Rose Hill, Manhattan

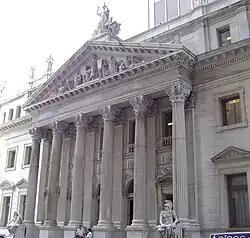
The New York Supreme Court, Appellate Division, First Department

Madison Square anchors the neighborhood's southwest corner, bounded by 23rd Street, 26th Street, Fifth Avenue, and Madison Avenue. The original Madison Square Garden at Madison Square was located at the corner of Madison Avenue and 26th Street, and stood at the site from 1879 to 1890. The second Madison Square Garden, located at the same site, was designed by Stanford White, who would later be killed at the Garden's rooftop restaurant. This second incarnation of Madison Square Garden stood at 26th Street from 1890 to 1925, when the Garden was relocated to the West Side at 50th Street and Eighth Avenue. White kept an apartment in the tower of Madison Square Garden; there are conflicting accounts of whether the famous "red velvet swing" was in that apartment, or in a nearby building on 24th Street which White rented. In 2007, the building on 24th Street collapsed due to damage from a fire that occurred in 2003.